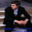
Label: man